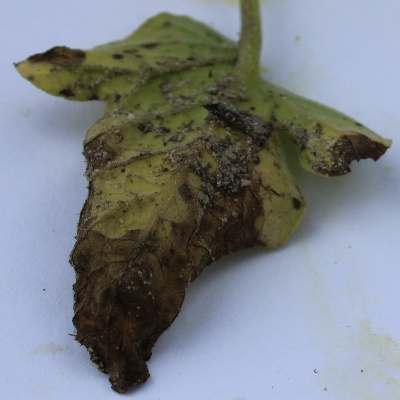
Crop: Tomato
Condition: septoria leaf spot